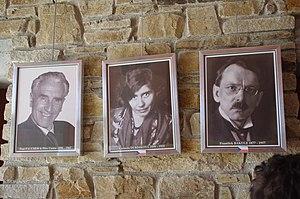
de gauche à droite
Le Père Castor est une collection de l'éditeur Flammarion qui publie depuis 1931 des ouvrages pour les enfants de 1 à 10 ans.